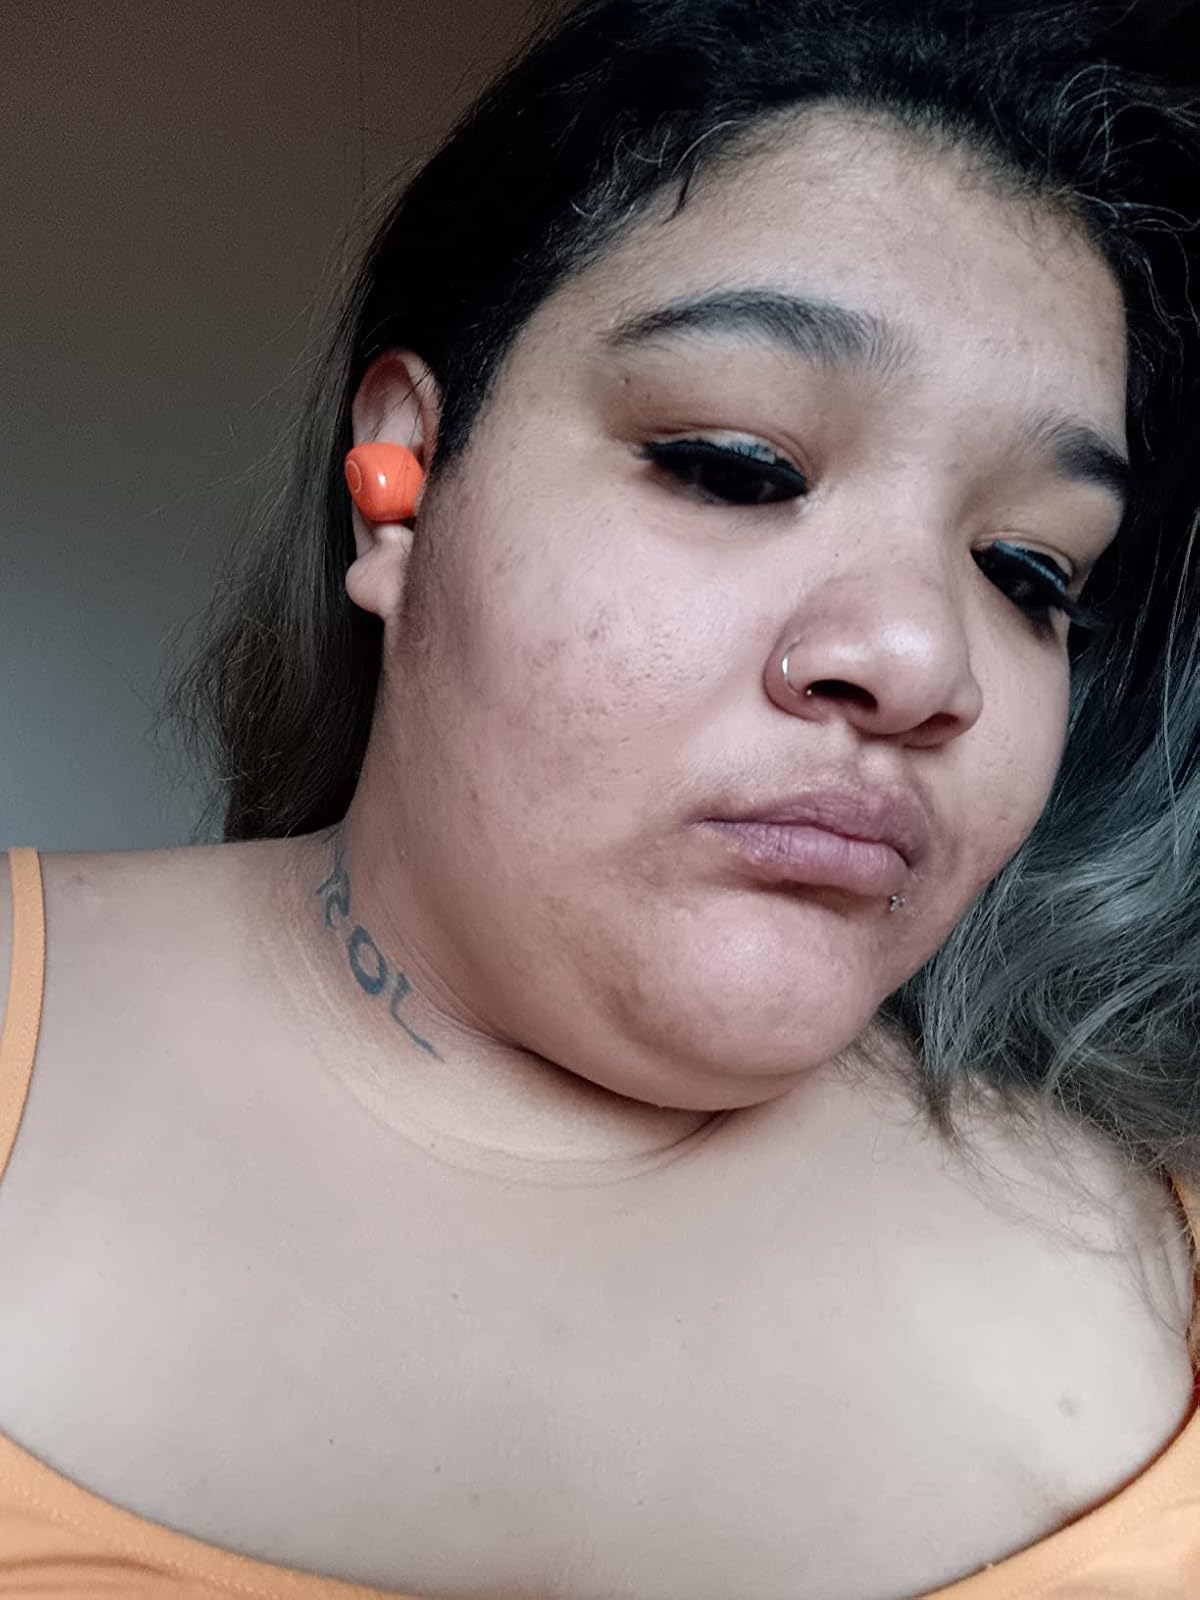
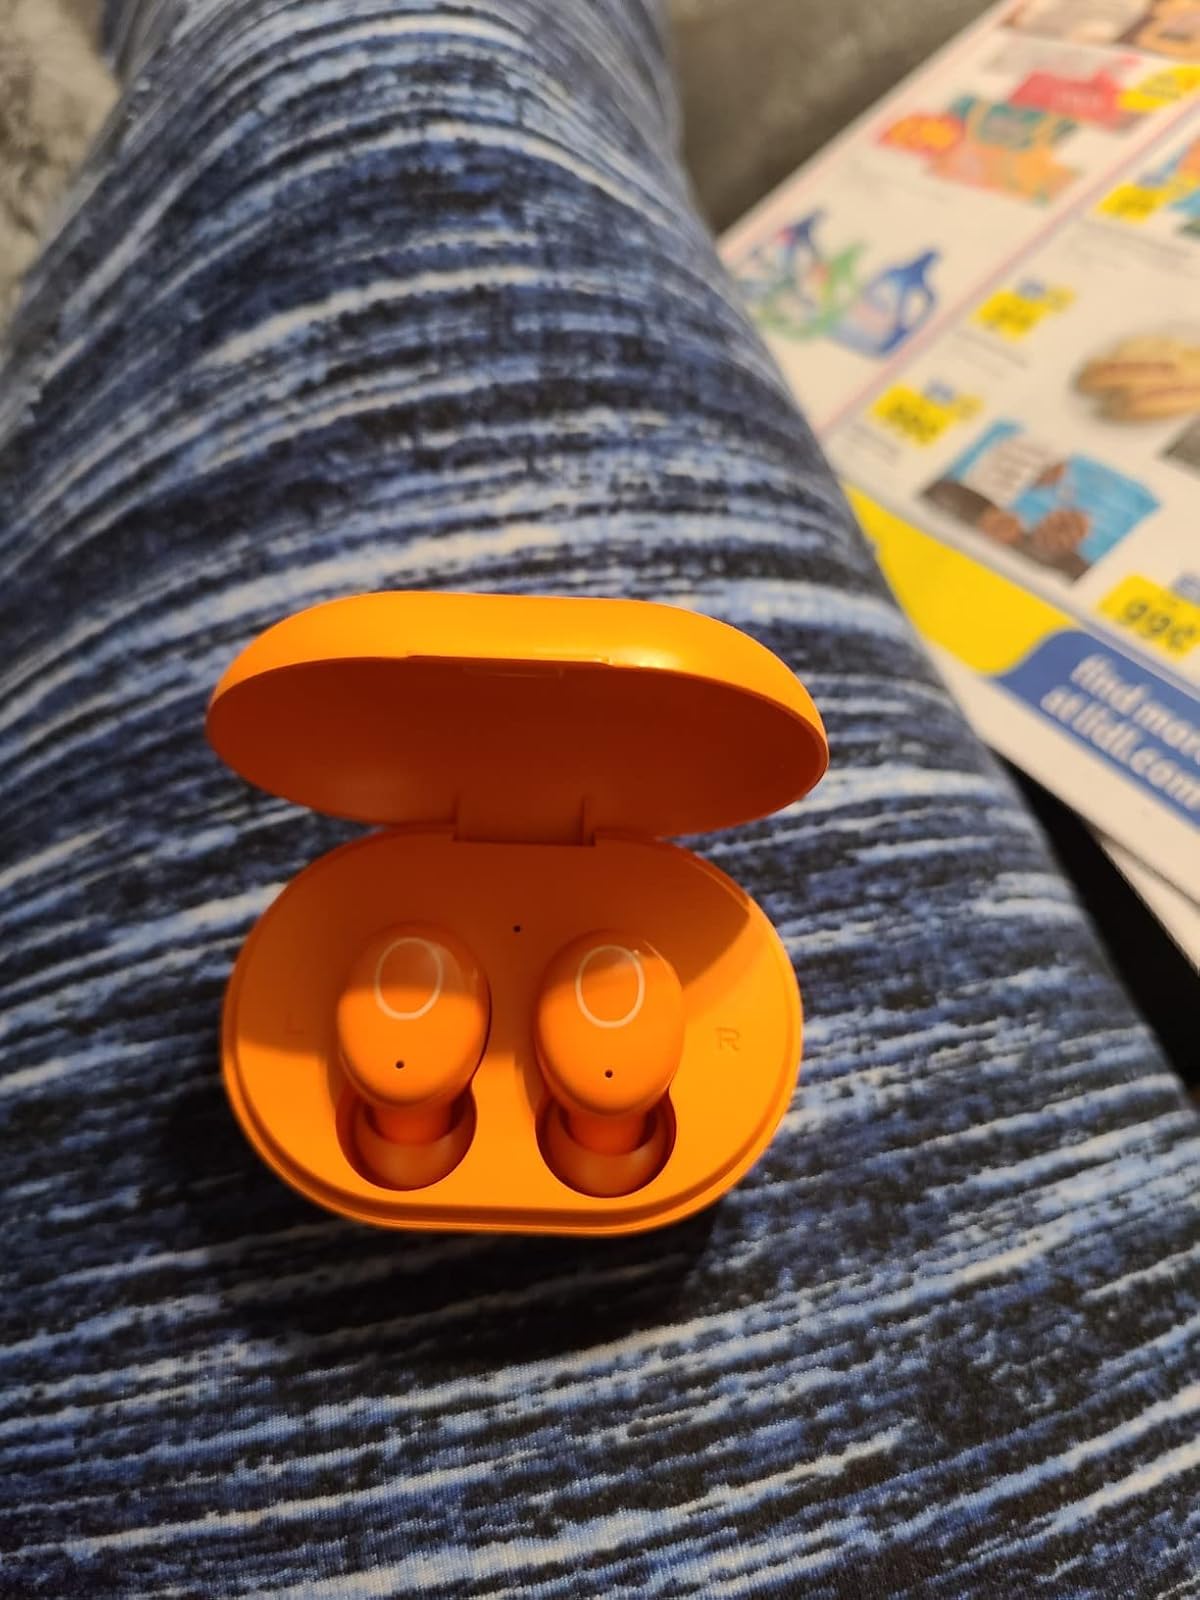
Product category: earbuds
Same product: yes